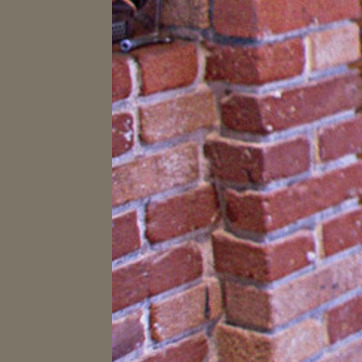
Material: brick